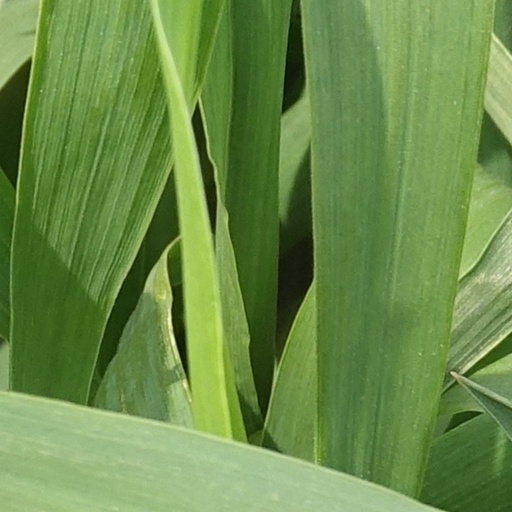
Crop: wheat